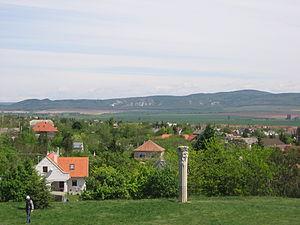
Les collines de Buda est un massif collinéen située à l'ouest de Budapest dans le massif de Transdanubie, au sud des monts du Pilis. Le point culminant est le Nagy-Kopasz. Certains sommets comme le János-hegy ou le Széchenyi-hegy sont desservis par le Gyermekvasút.